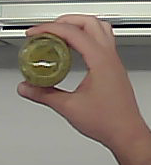
Product: barilla_pesto